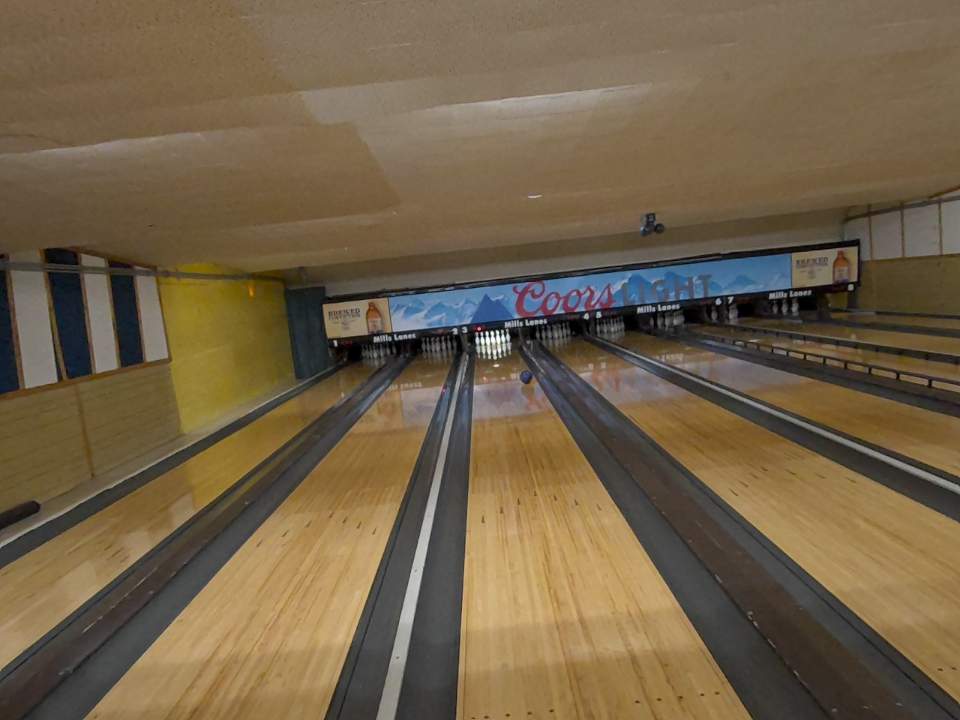
Object: bowling_ball